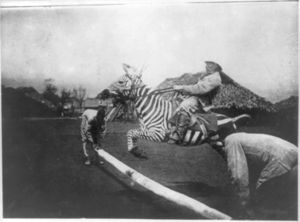
Domesticering
Zebraen har vist sig vanskelig at domesticere, men en enkelt ses her at være tæmmet.
Domesticering eller tæmning er den proces, hvorved en bestand af dyr eller planter gennem udvælgelse bliver vænnet til omsorg og kontrol. Et kendetegn er bevidst udvælgelse: mennesket har brugt udvælgelse af flere årsager: at producere mad eller andre råvarer, at få hjælp til forskelligt arbejde, at beskytte sig selv og dyrene ved videnskabelig forskning i sygdomme samt at nyde dyrene som kæledyr.